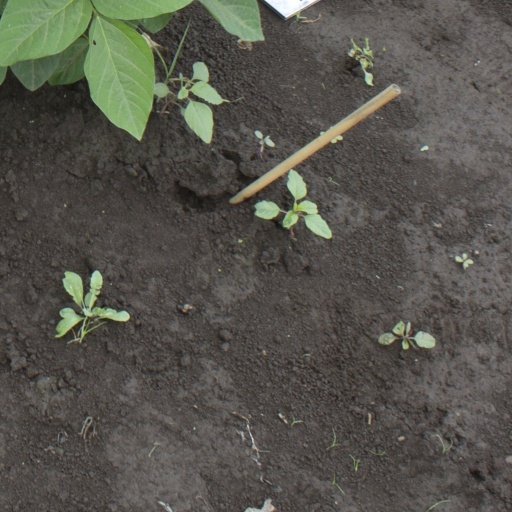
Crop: soybean